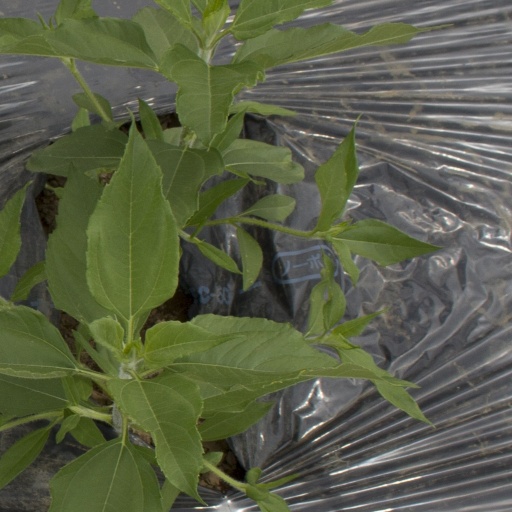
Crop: Jerusalem artichoke